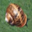
Label: snail